The Guest (short story)

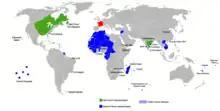
Empire of France

Although Camus considered himself to be French, he did not settle in France until he was already an established author. Instead, he grew up in French Algeria as a Pied-Noir, or a black foot—a Frenchman born in the colony to a lower-class family. This put him in the unique position of being below the "les colons", or the ruling class, but also above the native population of Arabs and Berbers. As a journalist in Kabylie, Camus saw the Berbers suffer from a prolonged drought and the lack of interest exhibited by the metropolitan French toward their plight. In "The Guest," Daru is also witness to the effects of a lengthy drought and seems to understand the consequences of the indifference shown by the French.